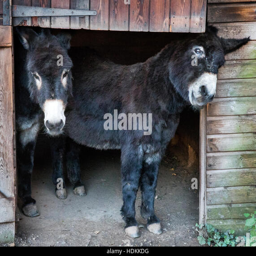
donkeys looking out from the entrance to their wooden stable - wales uk